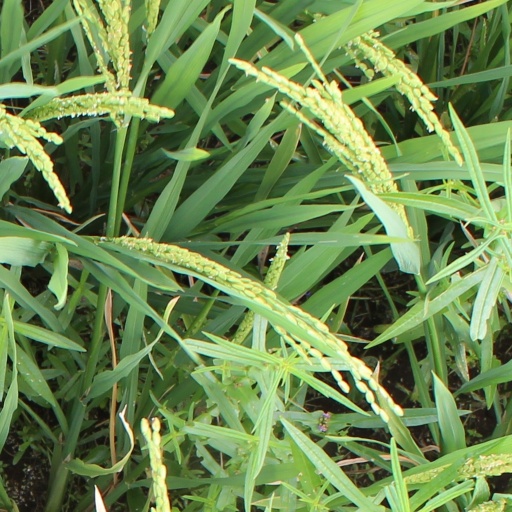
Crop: rice